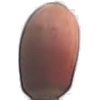
Label: hazelnut